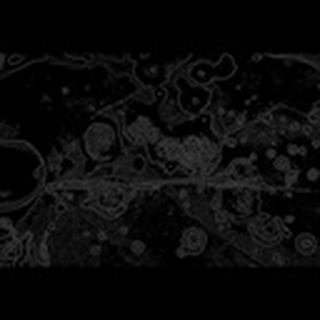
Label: cotton_target_spot